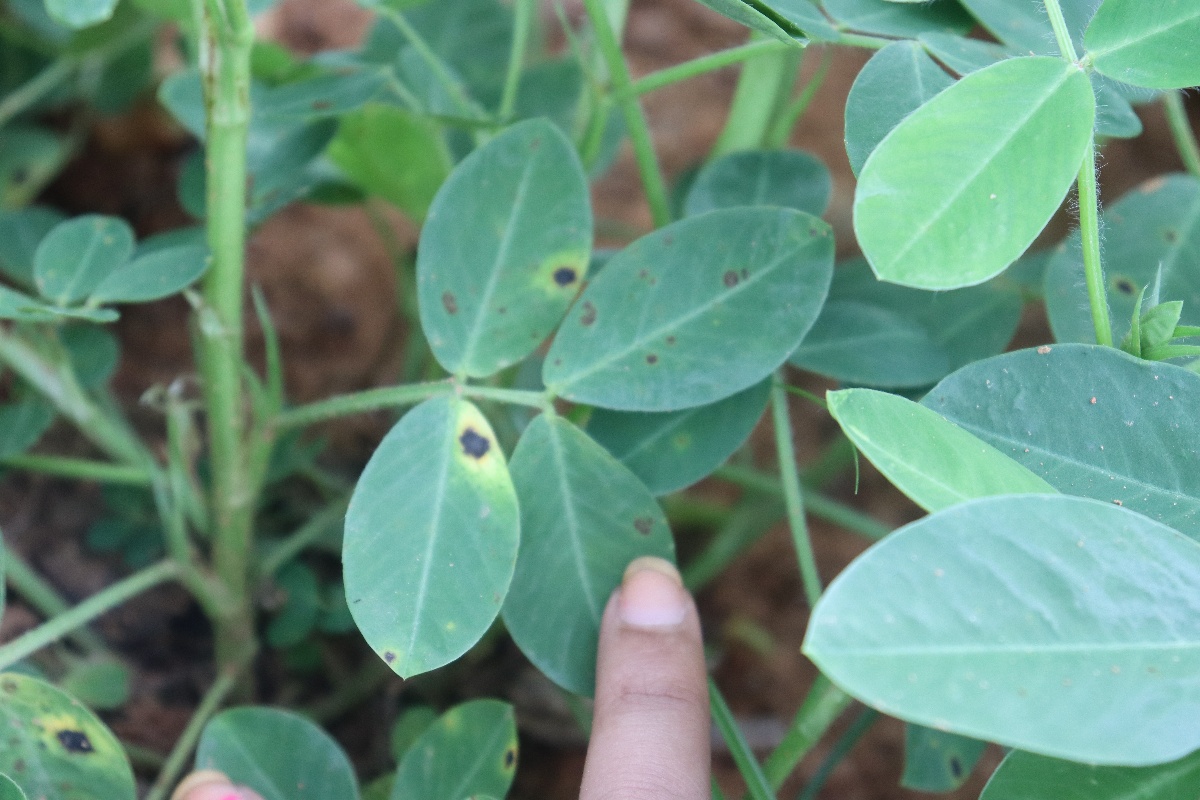
Label: early_leaf_spot